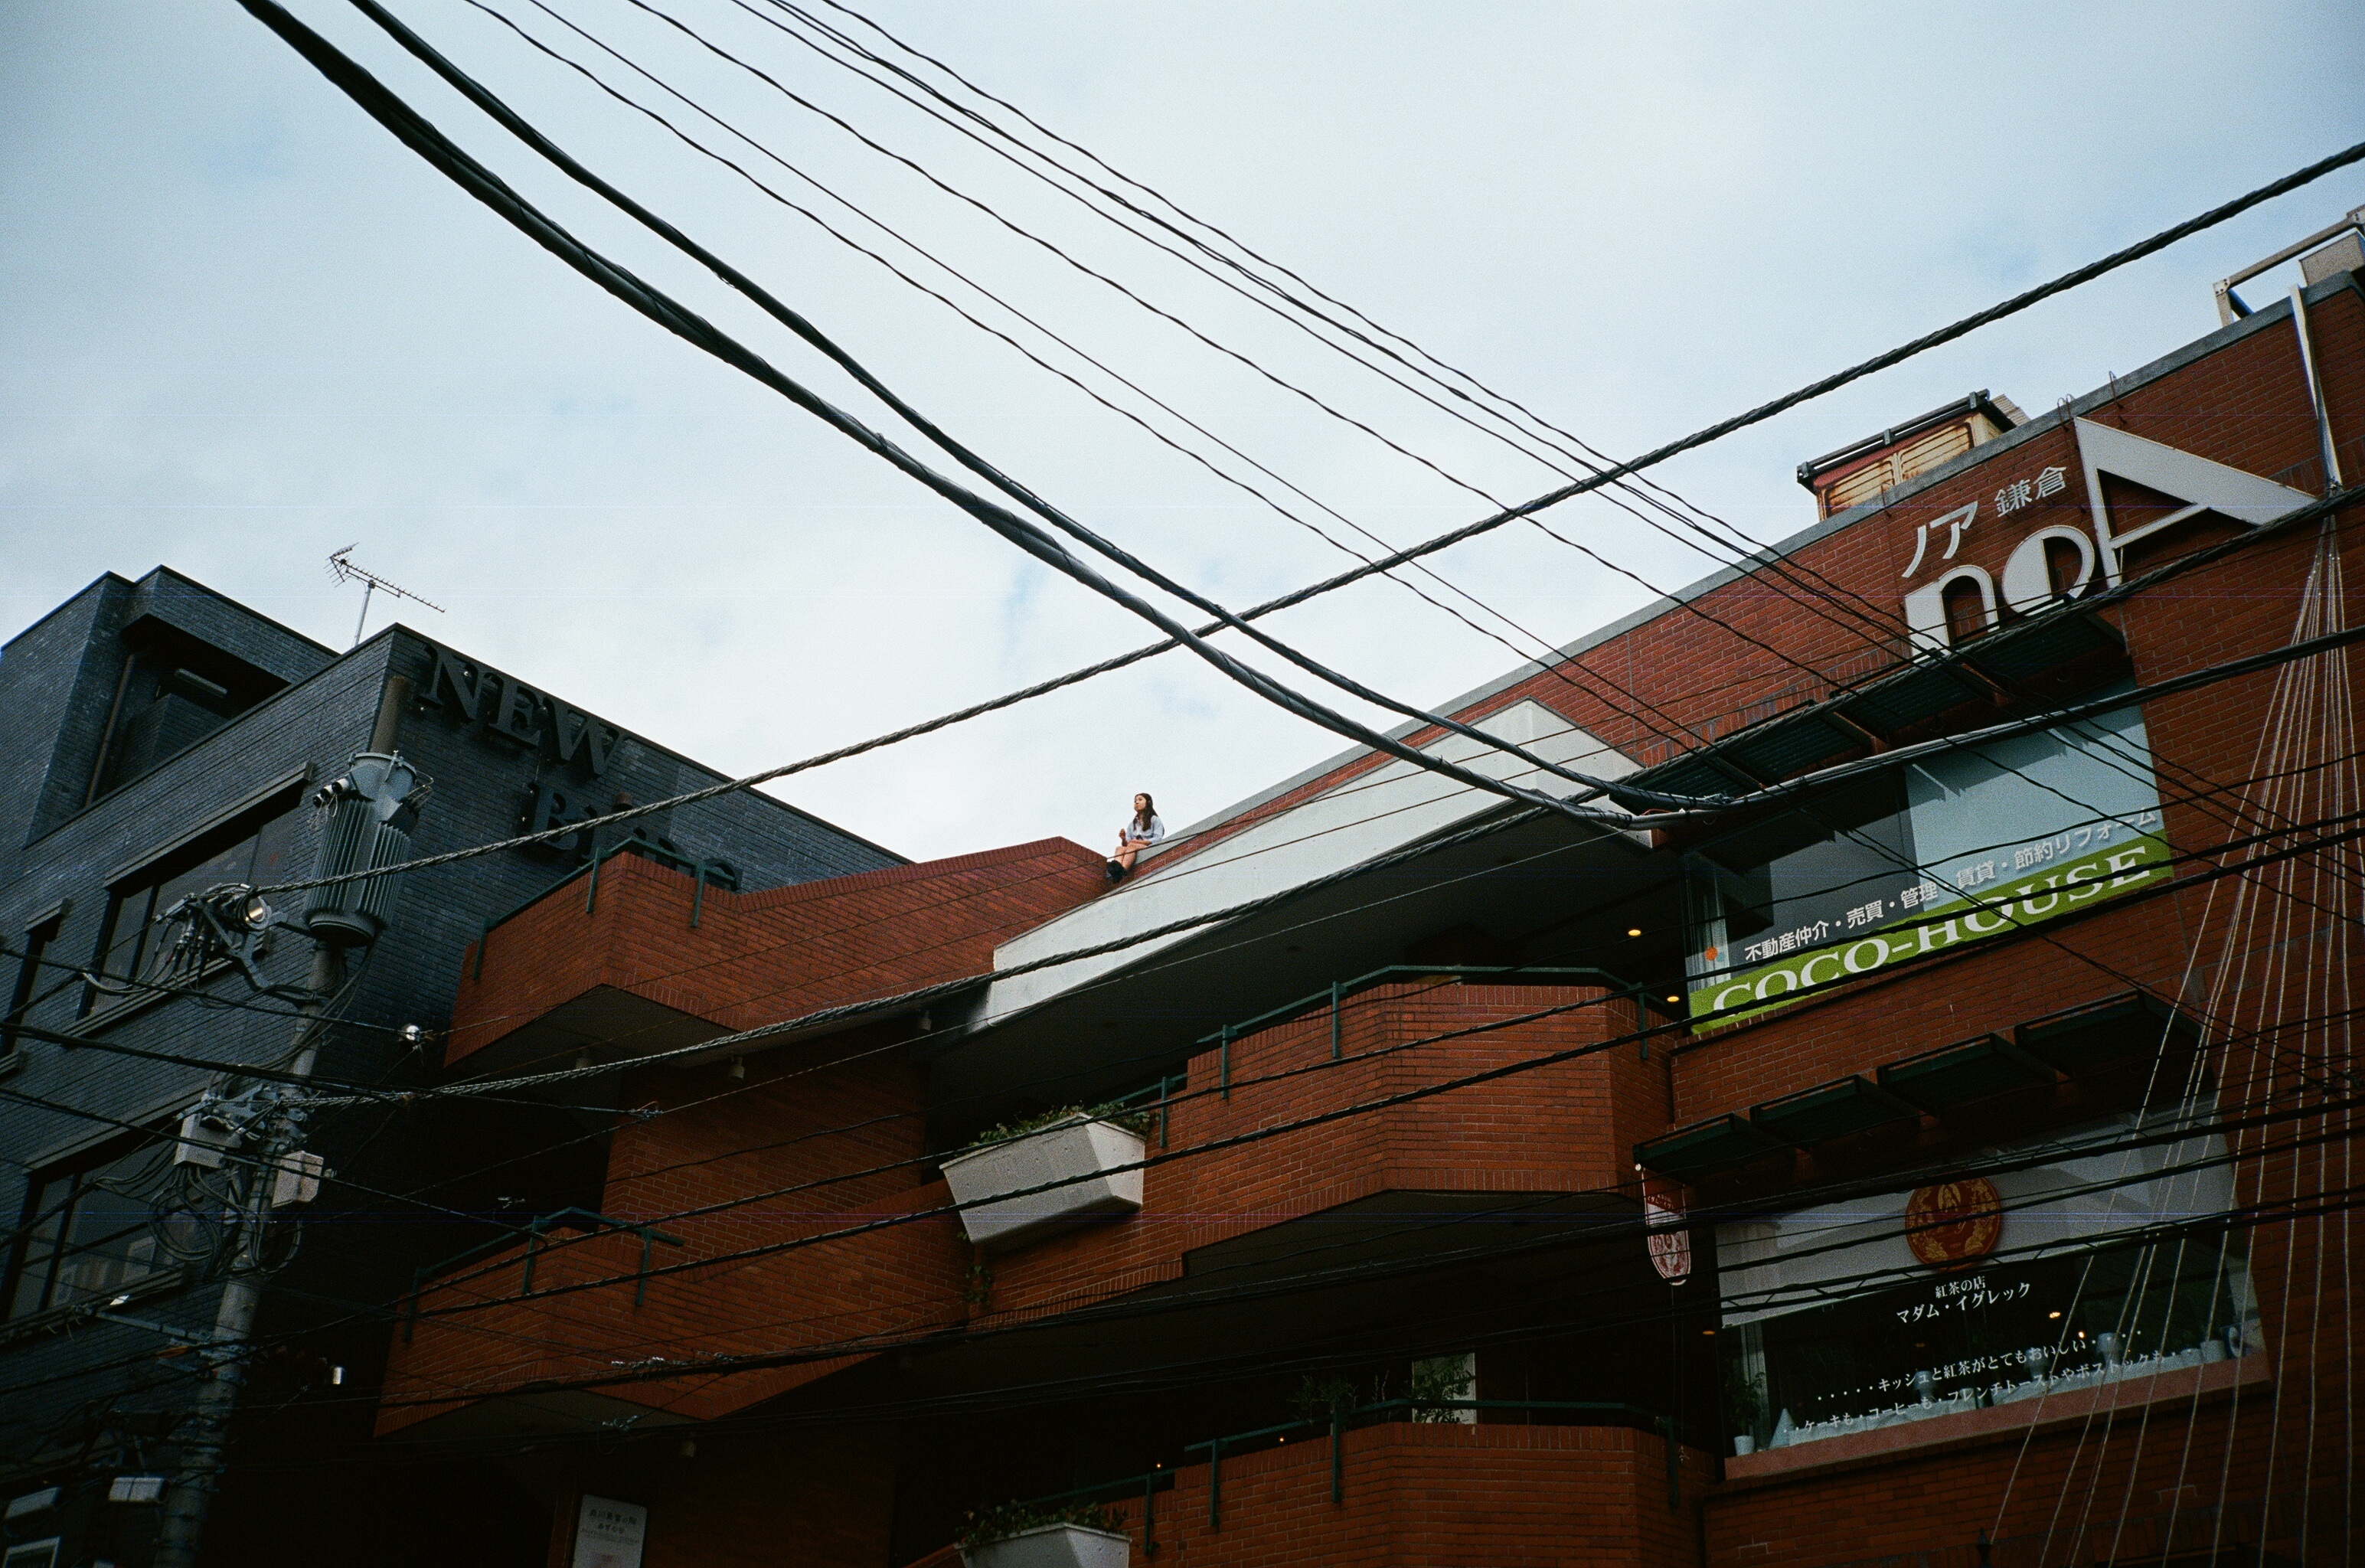
architecture, house, window, roof, building, downtown, facade, urban area